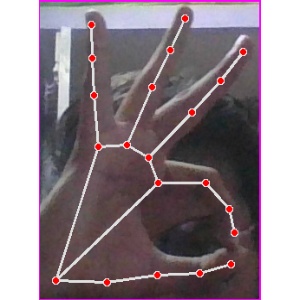
अक्षर: ण